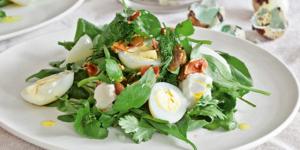
ensalada de berros con huevos mollets